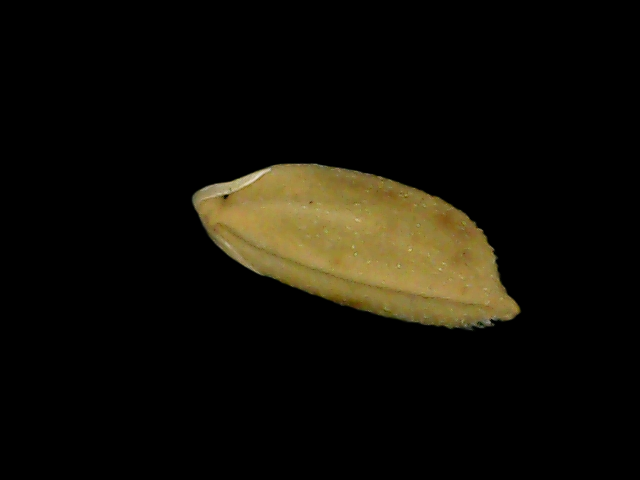
Rice variety: Bd76